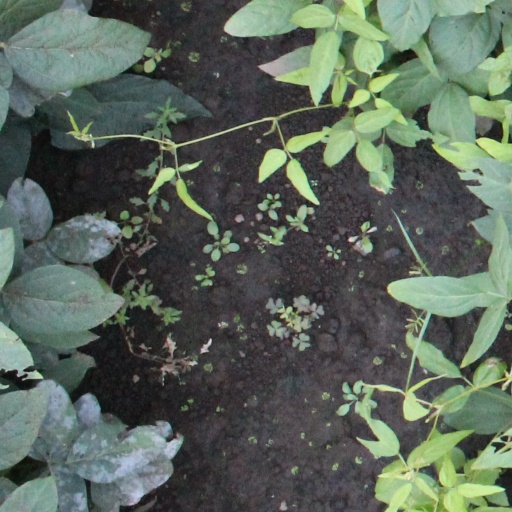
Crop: soybean